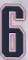
Number: 6